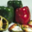
Label: sweet_pepper